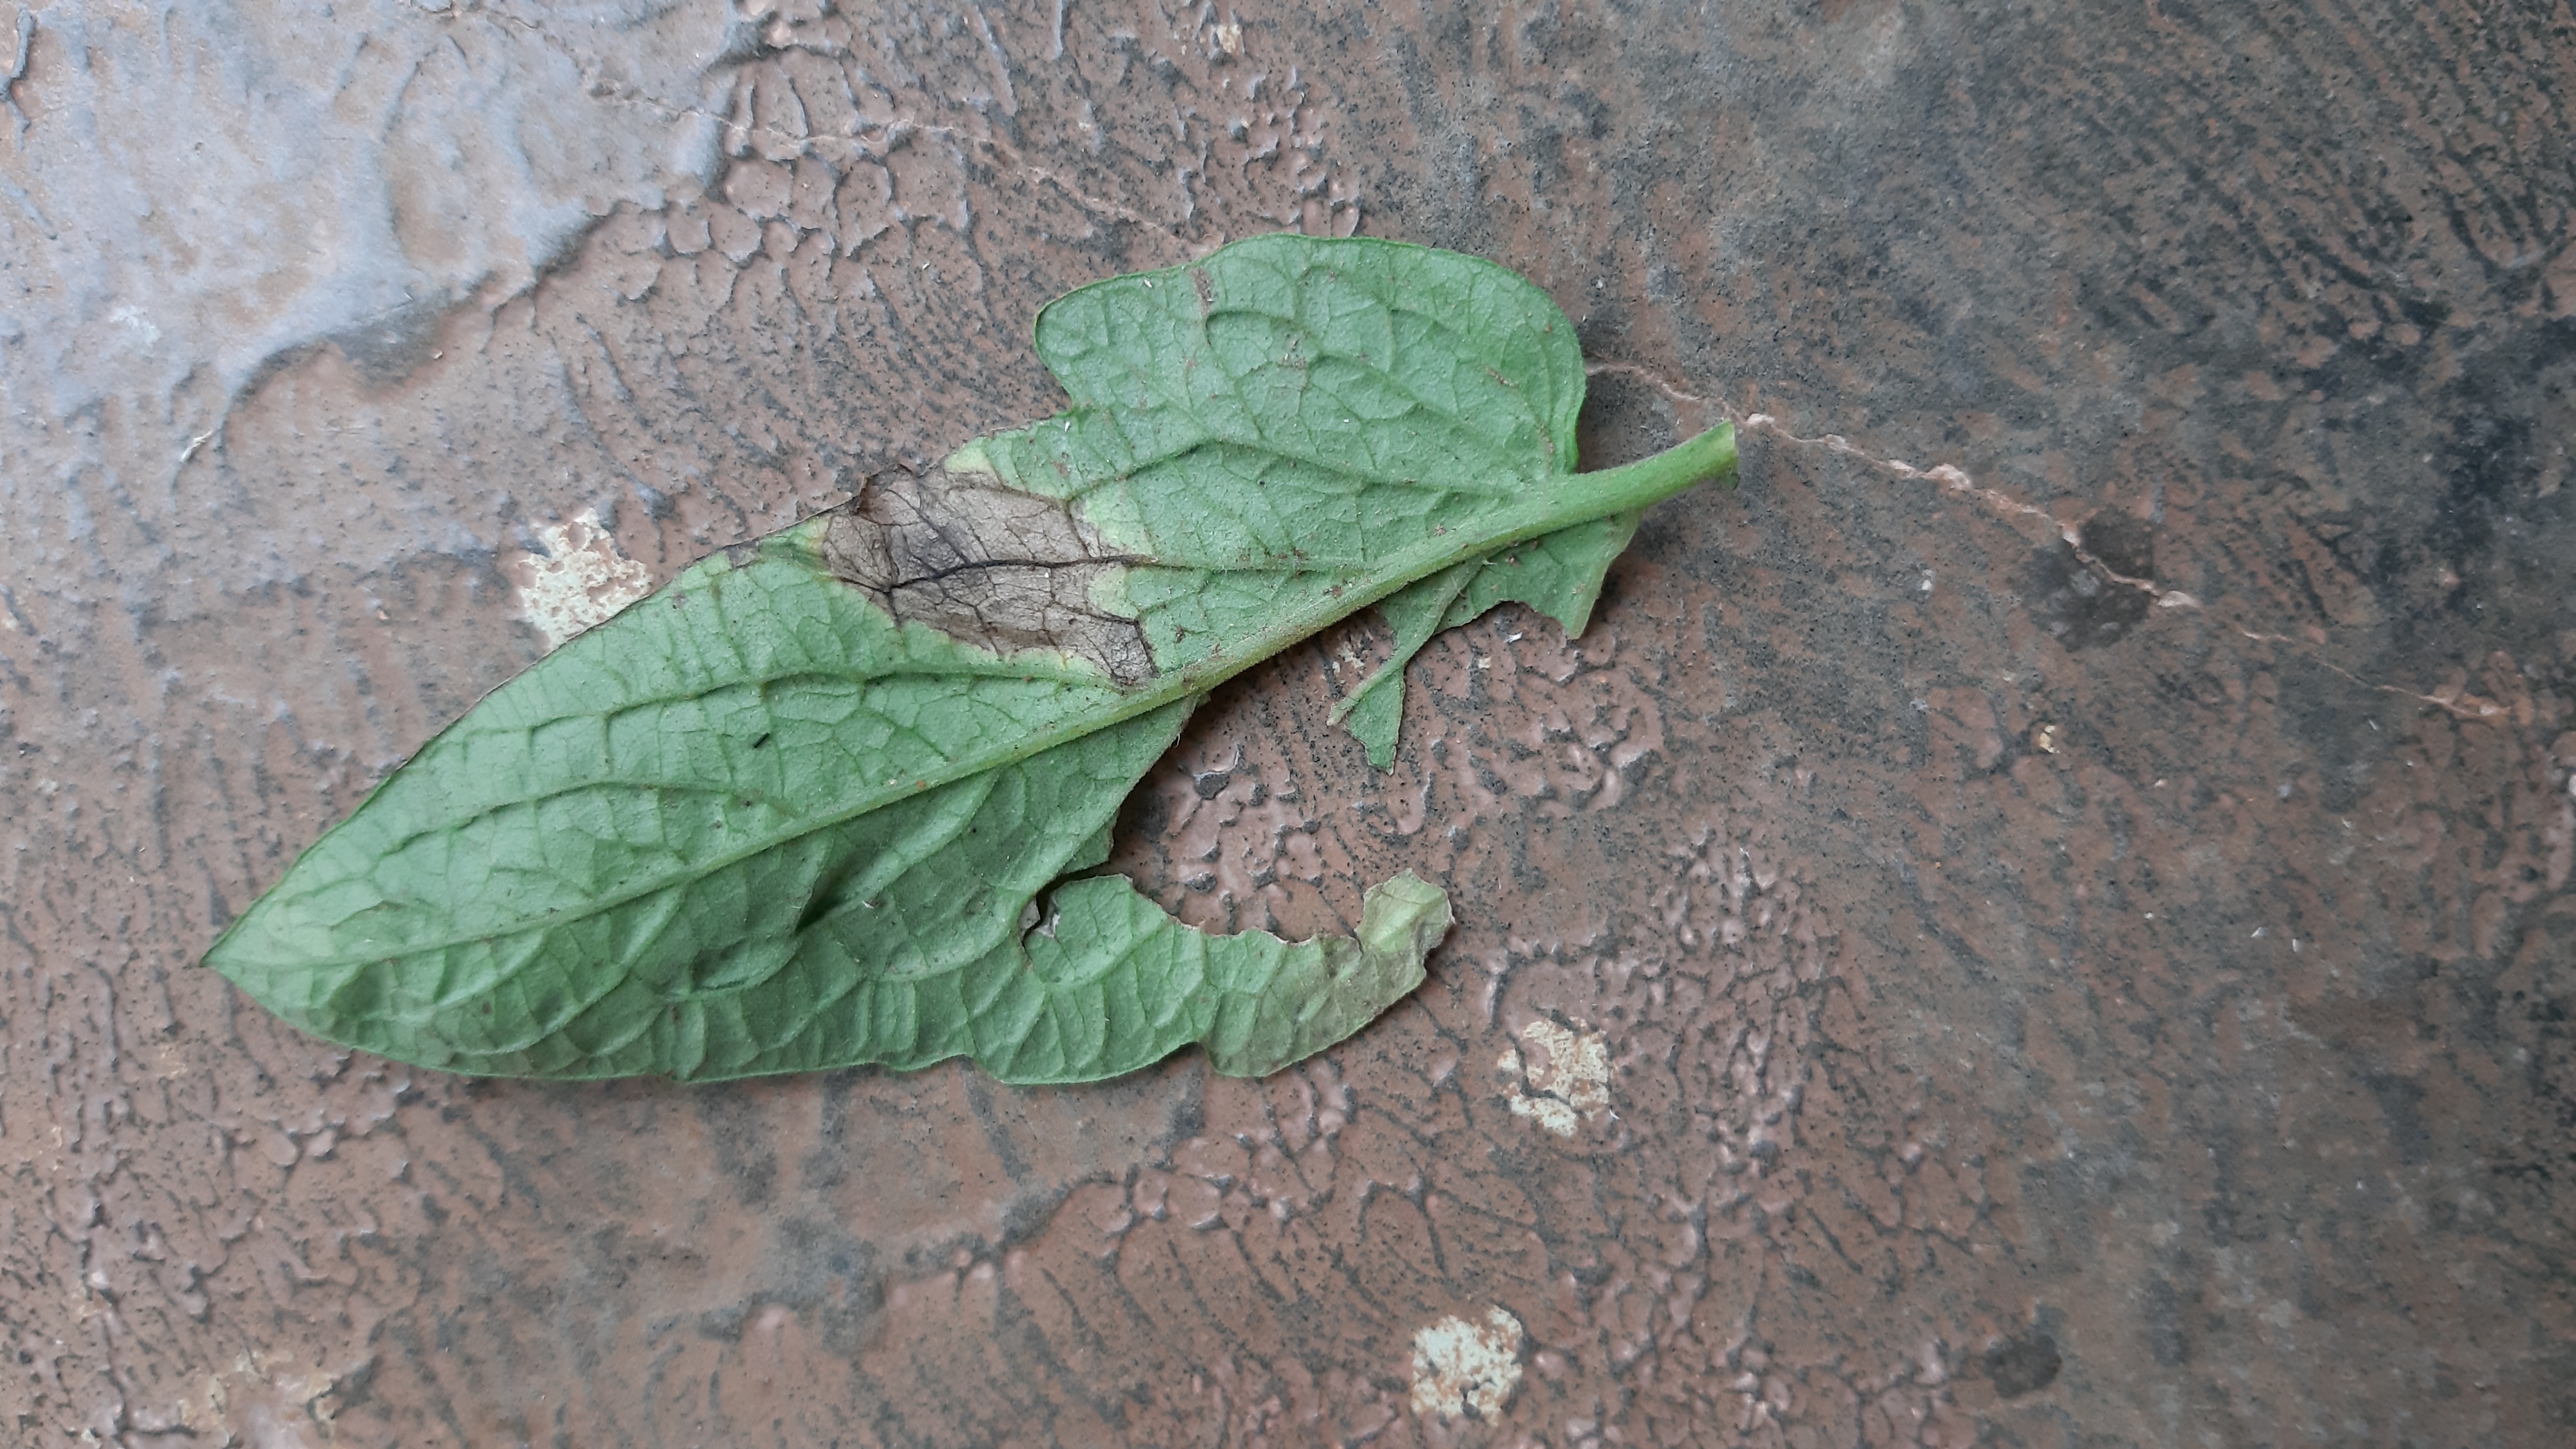
Plant: Tomato